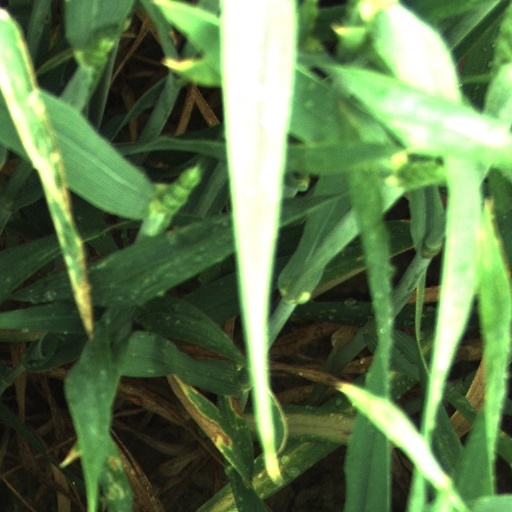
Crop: wheat